Ming-Na Wen

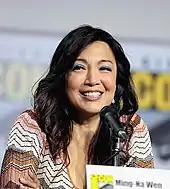
Wen at San Diego Comic-Con in 2019

Wen starred as Agent Melinda May in the ABC superhero drama series "Agents of S.H.I.E.L.D.", which premiered on September 24, 2013.